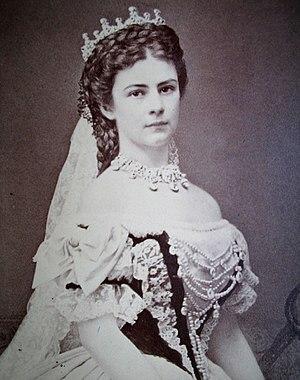
Laßt Jubeltöne laut erklingen, WAB 76, est une "semi-cantate" festive composée par Anton Bruckner en 1854.